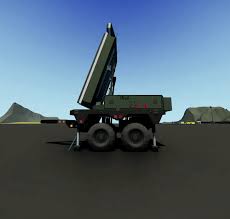
Label: 30N6E